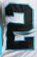
Number: 2